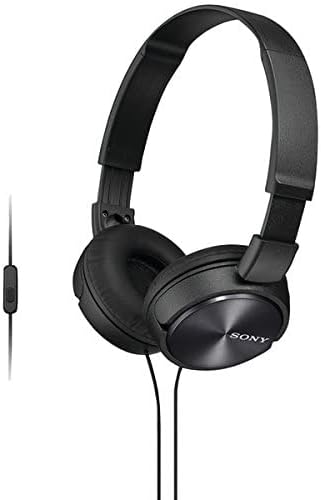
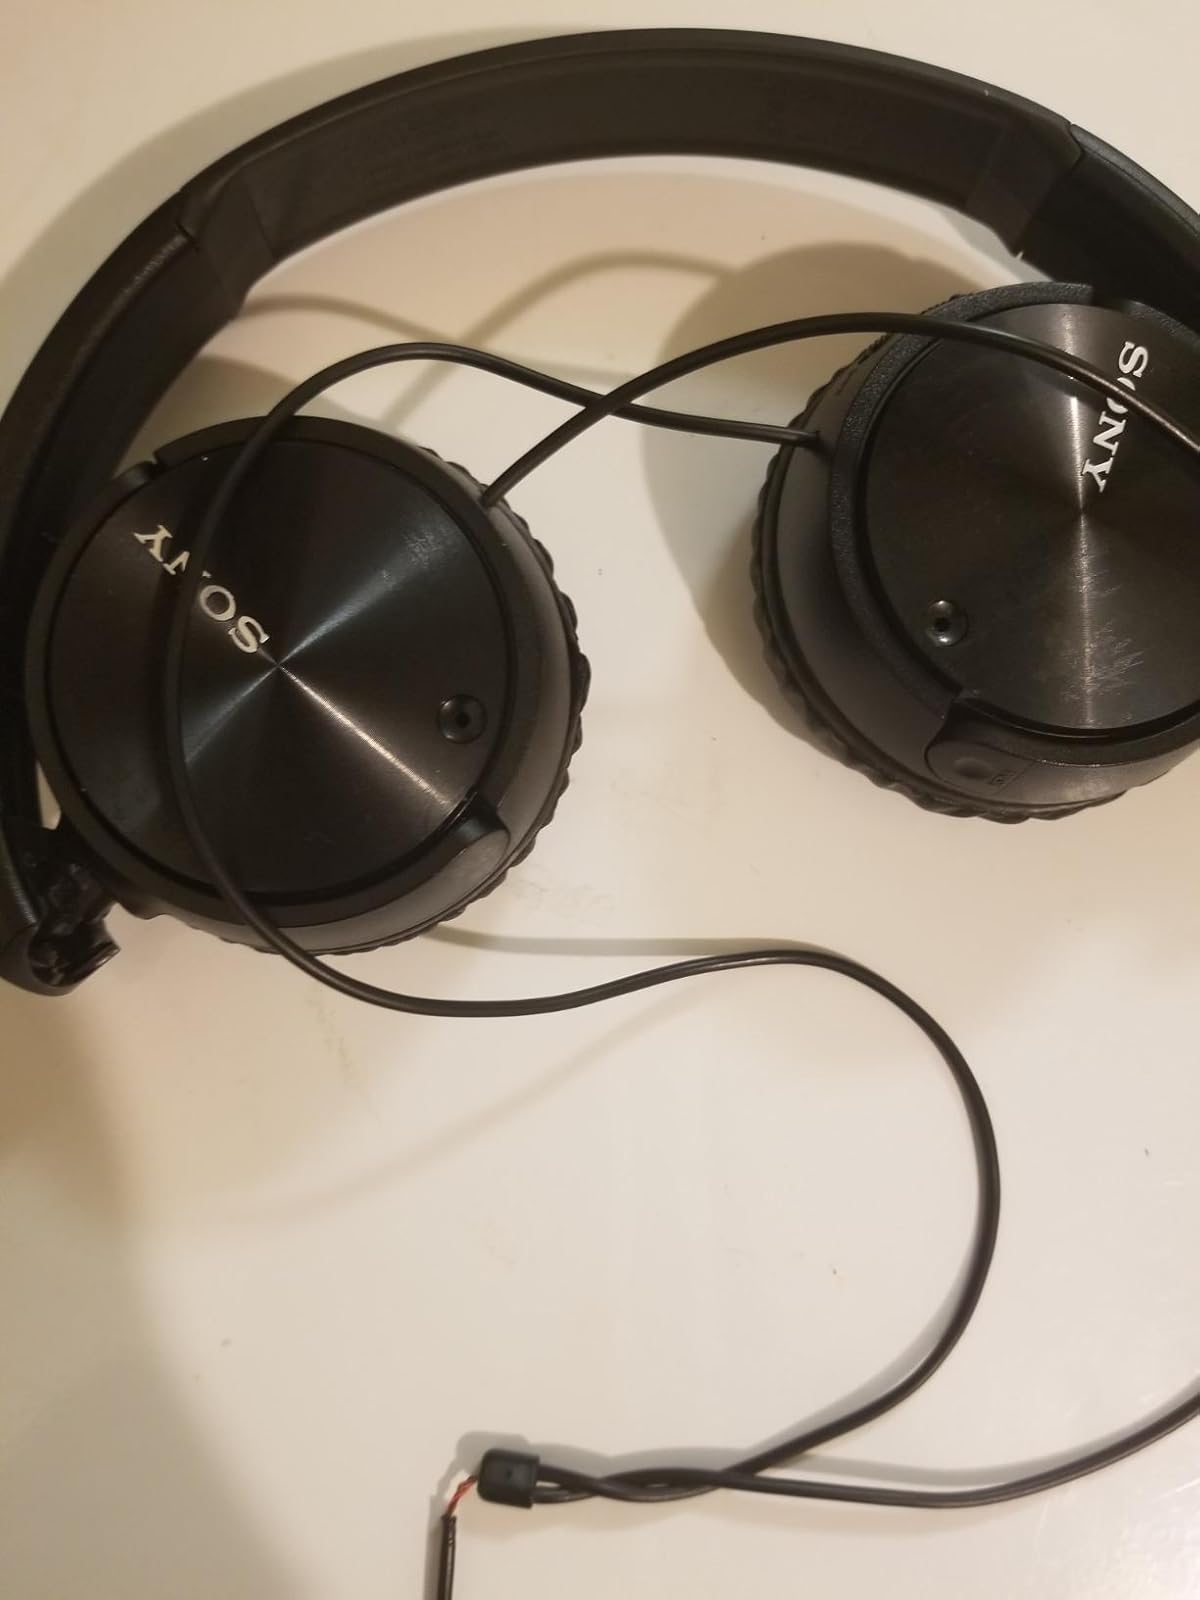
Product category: headphones
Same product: yes